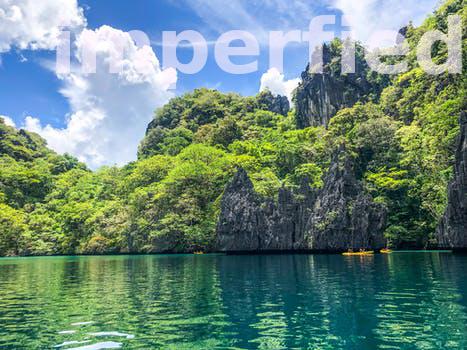
Label: Watermark